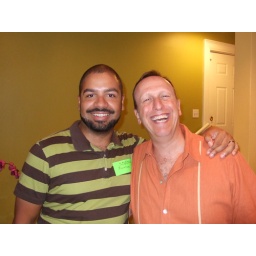
an open house at the Theater Offensive's new office digs in Cambridge. Such an awesome space for them!